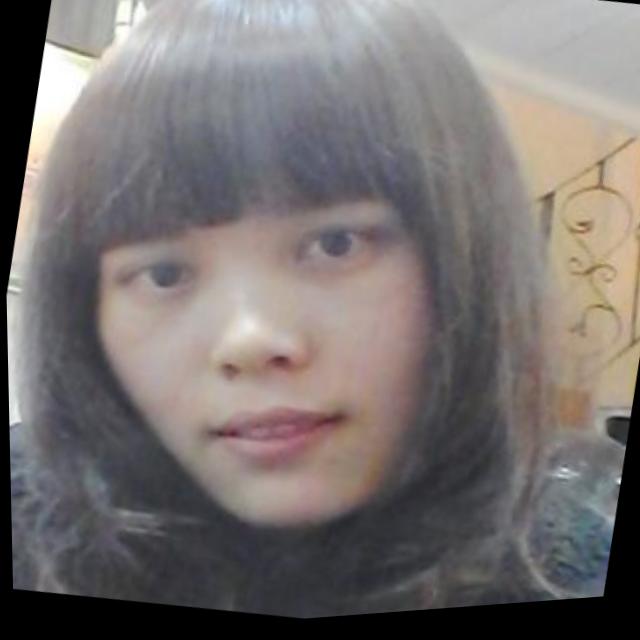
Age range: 21-44